MCC tour of Australia in 1950–51

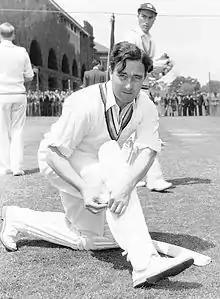
Denis Compton

The MCC drove to Launceston by the beautiful Great Lake of Tasmania for a game against a Tasmanian Combined XI. In this the Tasmanian team were stiffen by the presence of Arthur Morris, Graeme Hole, Jim de Courcy and Geoff Noblet from the mainland. Jack Lever won the toss and the Combined XI batted first, but Morris was "Bedser's Bunny" again as the big Surrey bowler took 5/54 in what some thought was his best bowling, the ball continually beating the bat, but bad luck denying him wickets. Only Graeme Hole (105) made any headway with some late-order hitting from Laver (59) bringing them up to a respectable 289. The MCC opened steadily, but the fireworks came from captain Denis Compton (142) and veteran Cyril Washbrook (112) who added 200 runs for the fourth wicket. Gilbert Parkhouse made 44 and Compton declared for 382/7 on their overnight score. Bedser (2/29) accounted for both the openers and the rest of the team fell to the leg-spin of Eric Hollies (4/7) and slow left-arm wrist-spin of Compton himself (3/39) and they were out for 103 in the rain. The weather cleared up in time for the MCC to make the 10 runs for a clear ten wicket victory. After the match Compton remarked "What a pity that they don't play Tests in Tasmania".